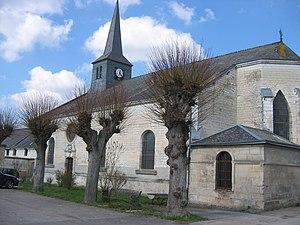
avril 2015 Vue sur l'église, Avaux, Ardennes, france
Avaux est une commune française située dans le département des Ardennes, en région Grand Est.